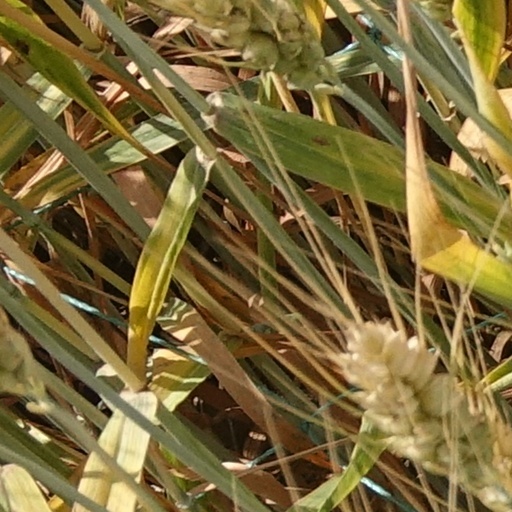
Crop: wheat